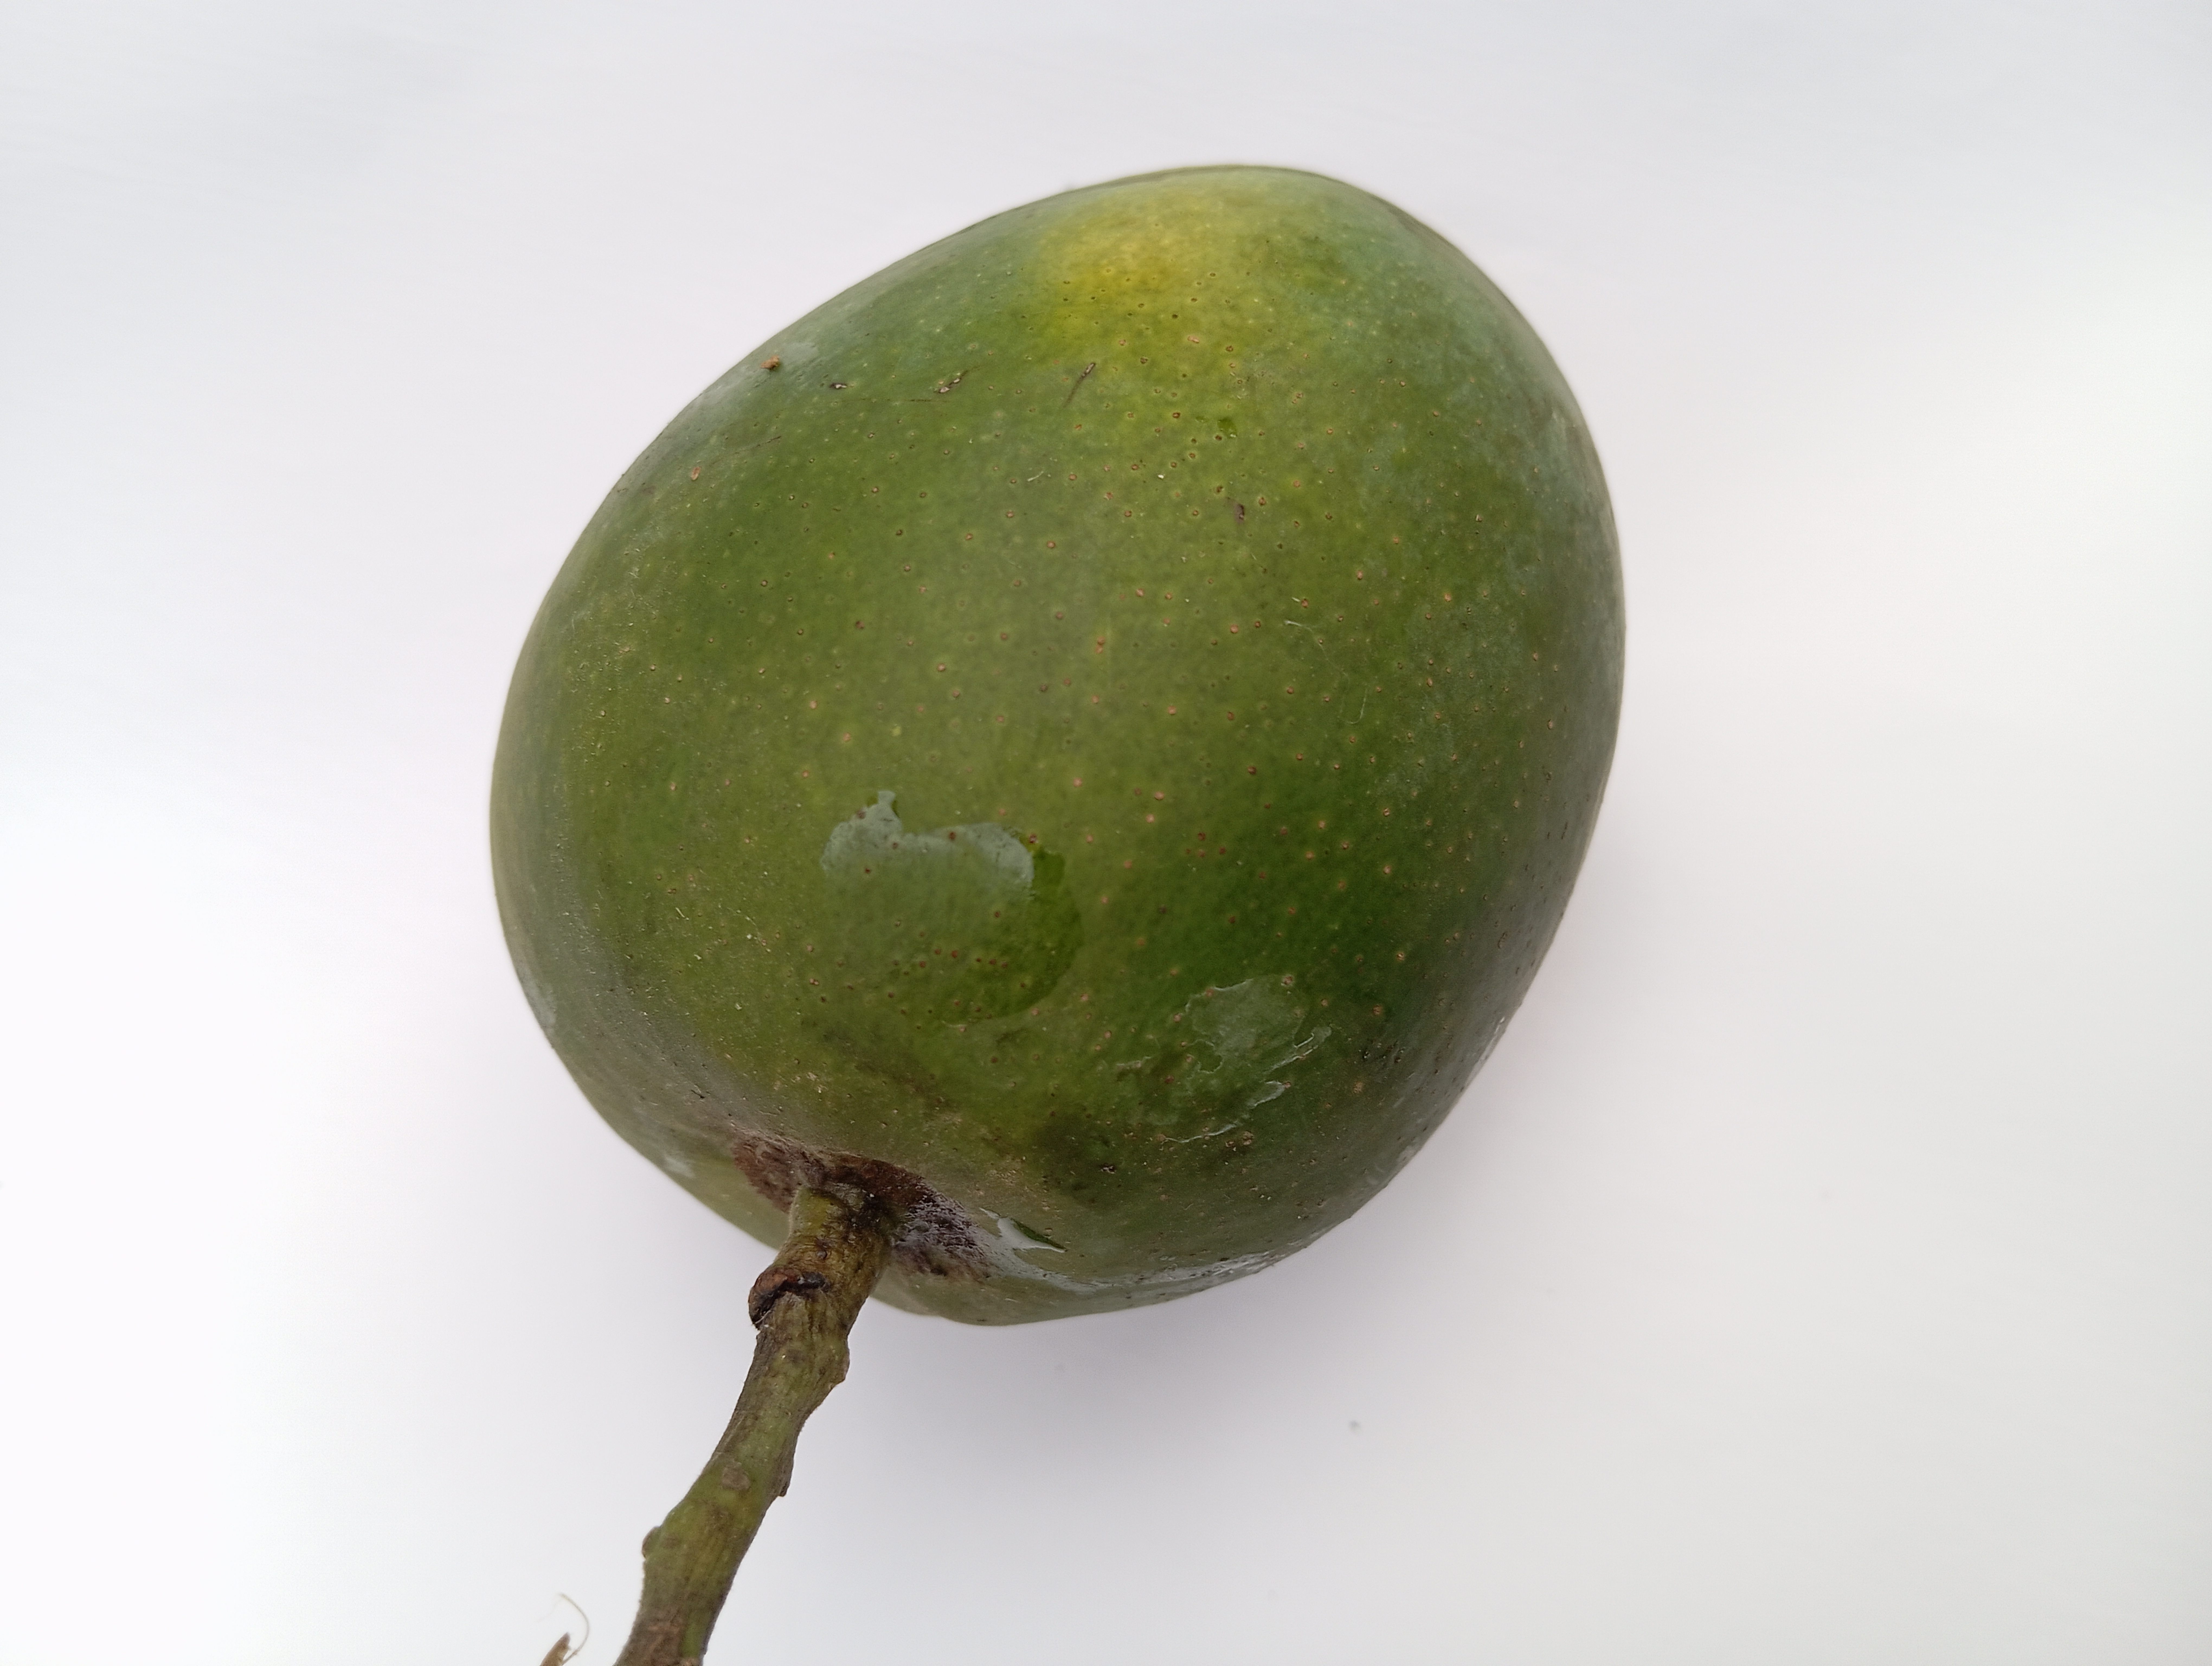
Mango variety: Himsagar